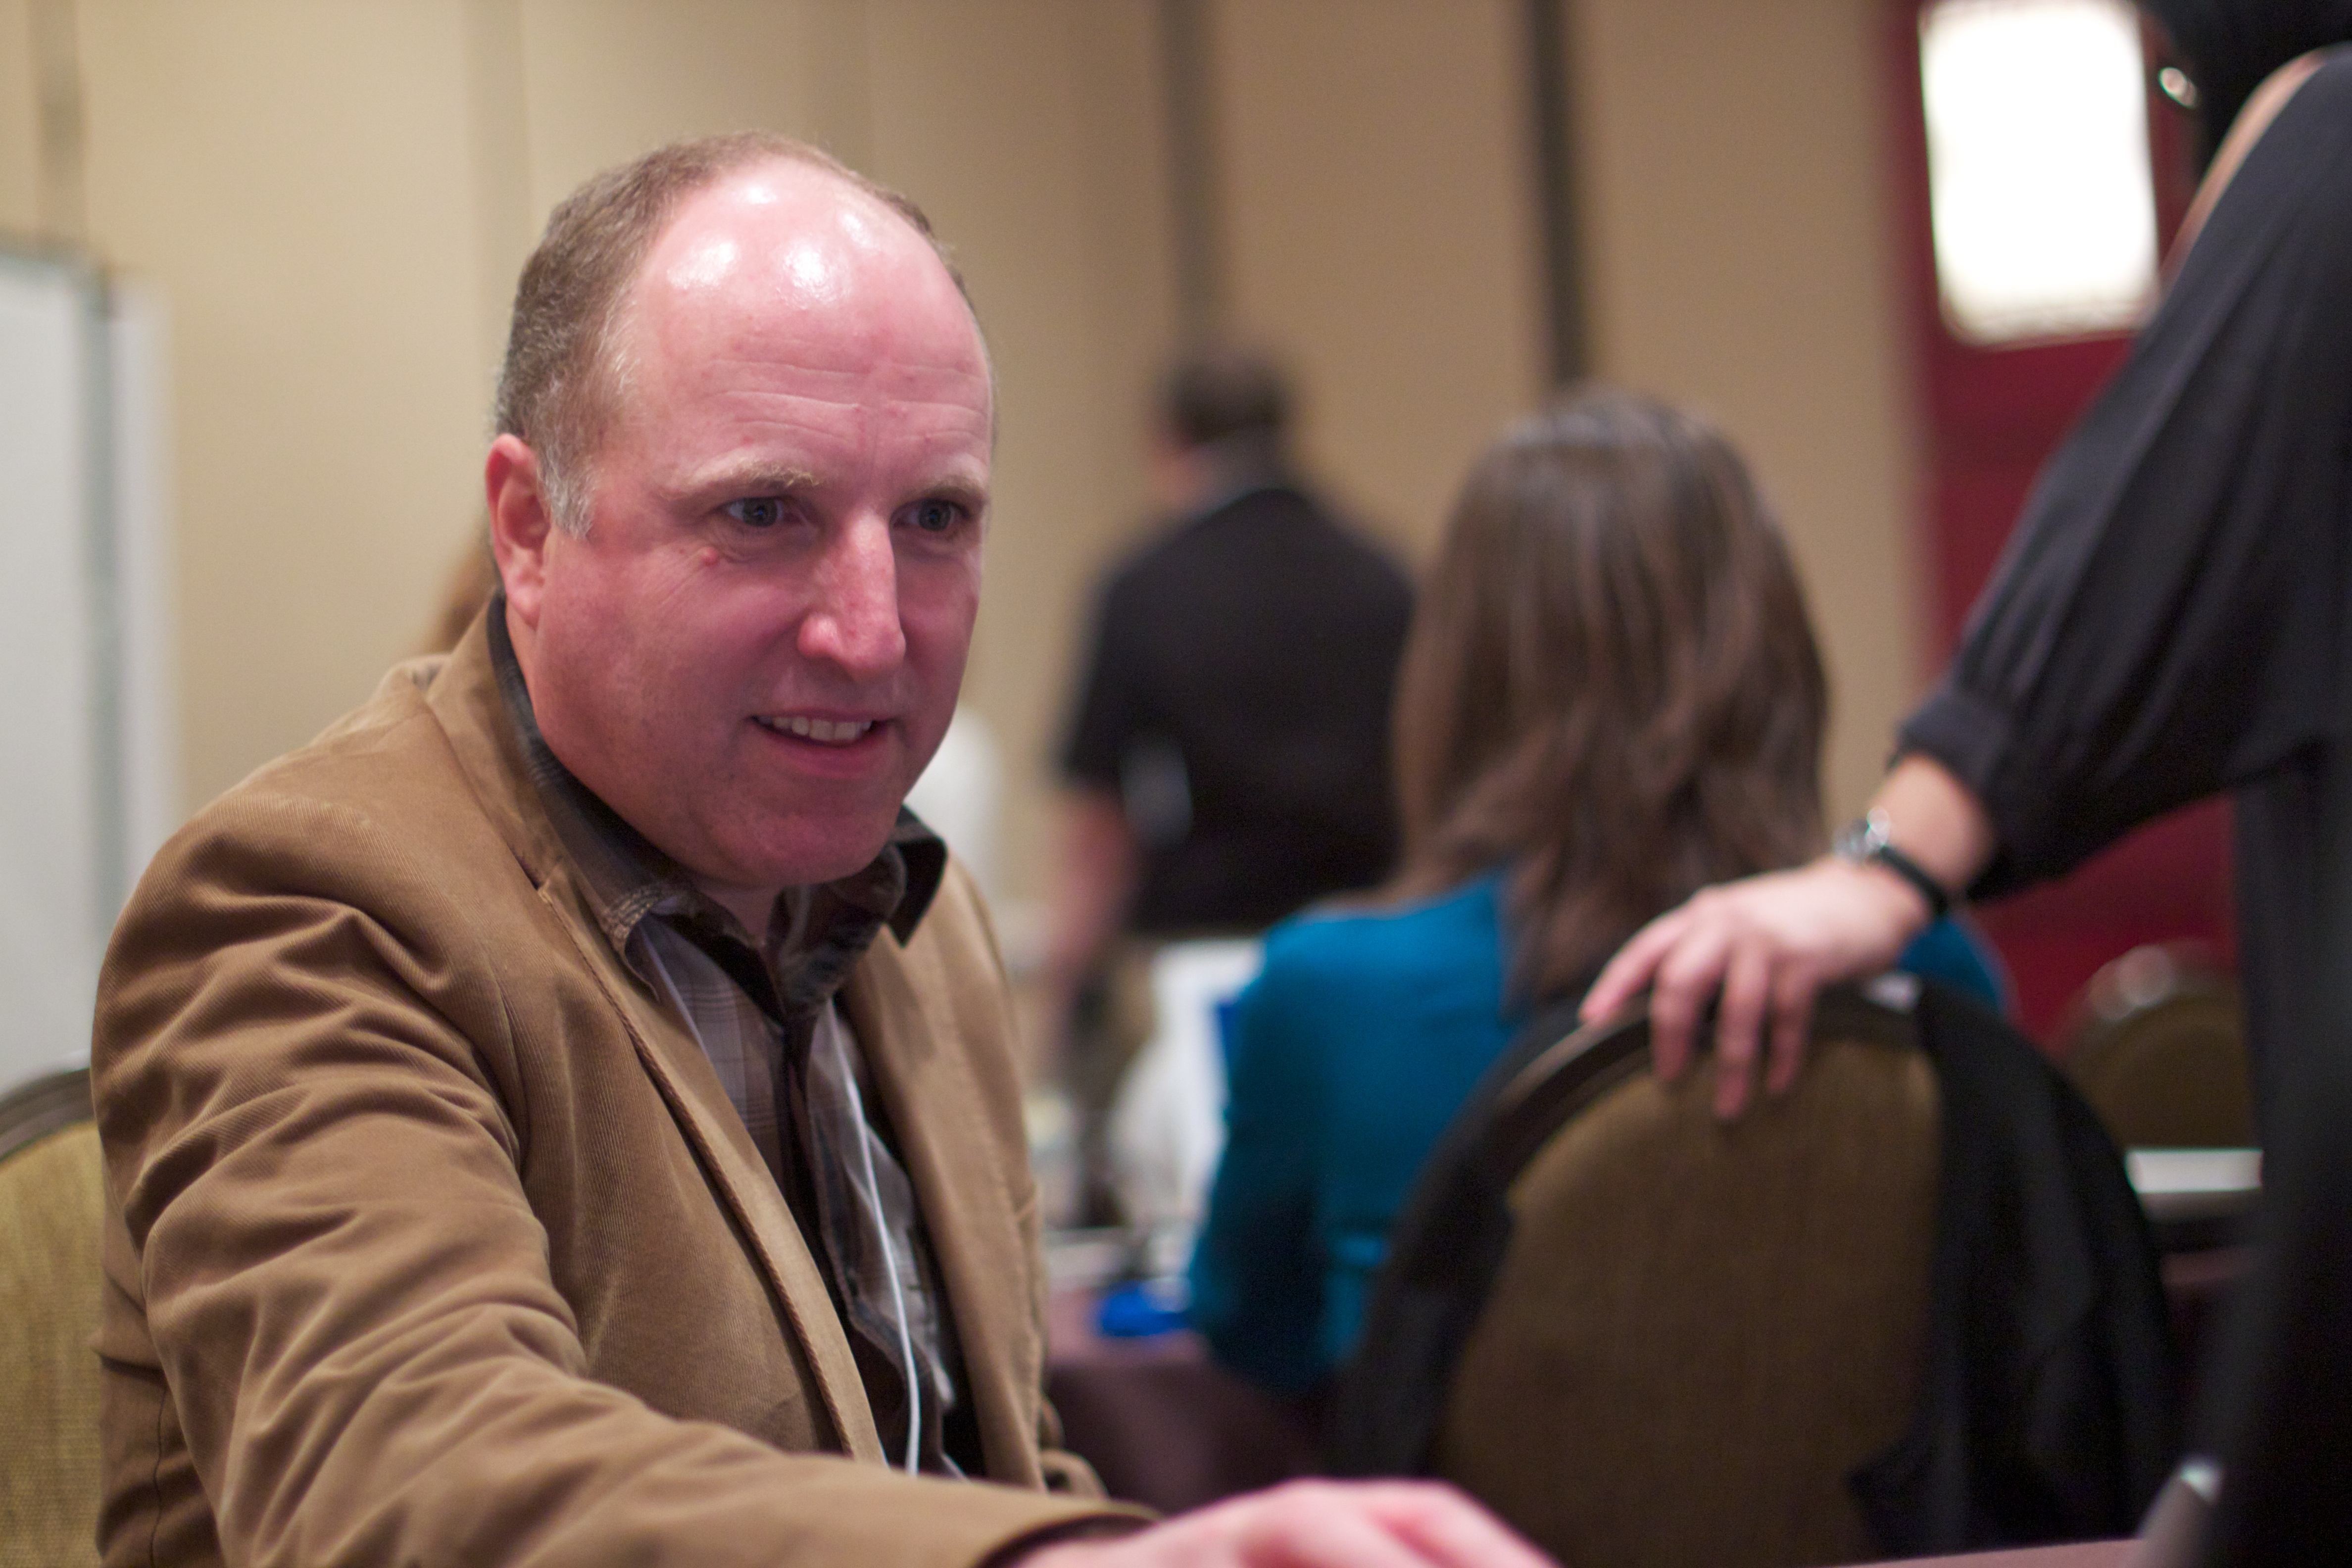
person, community, conversation, mcn2010, academic conference